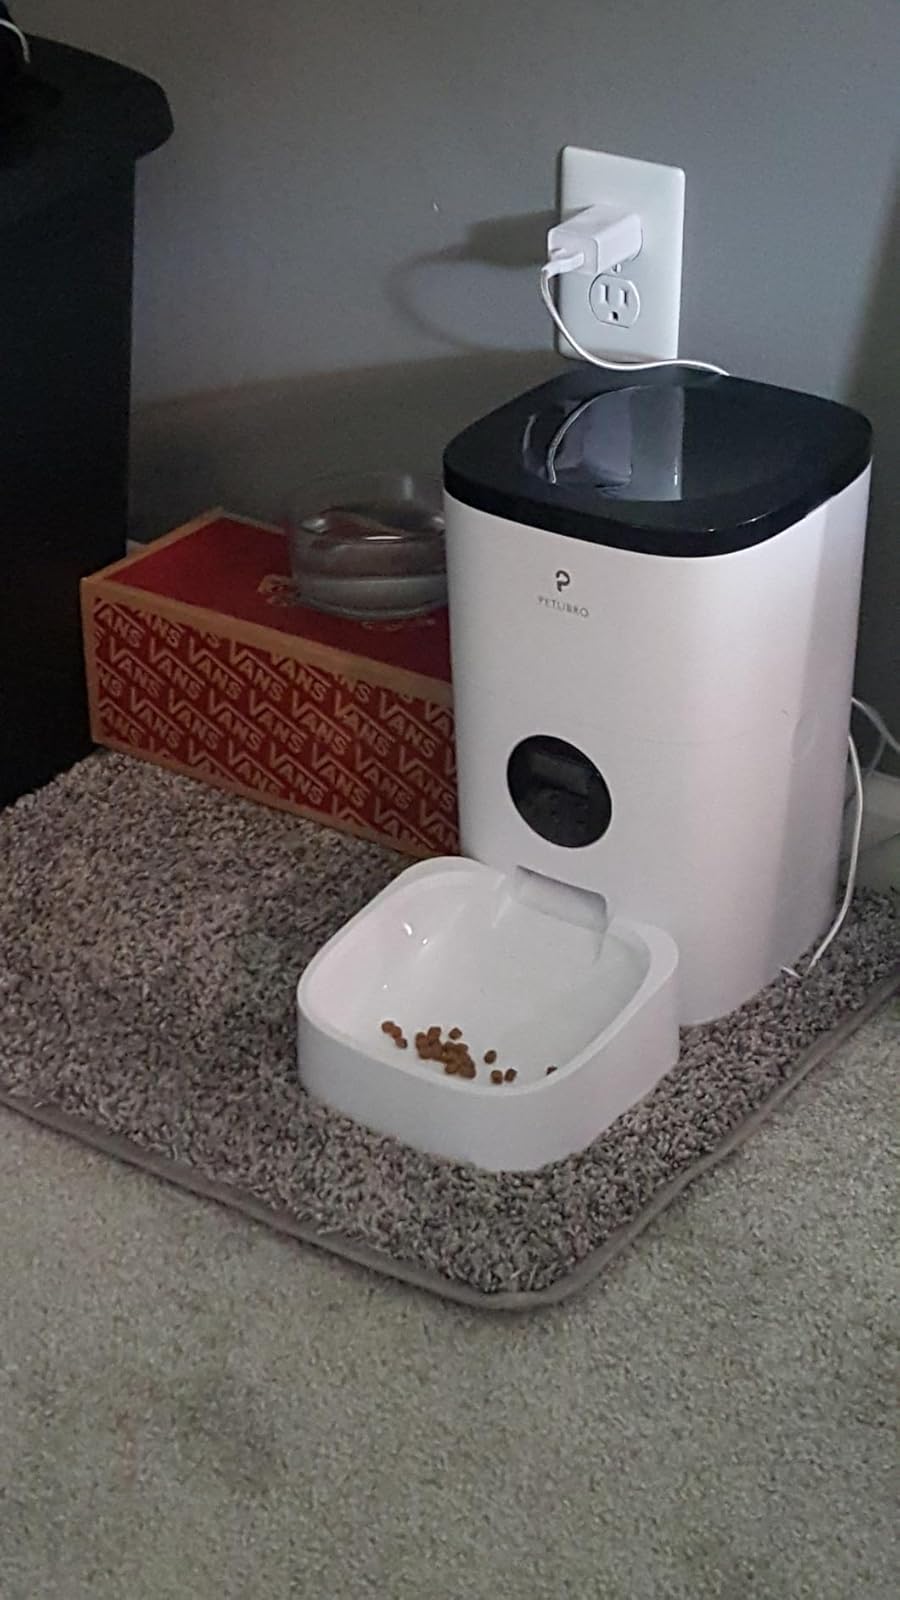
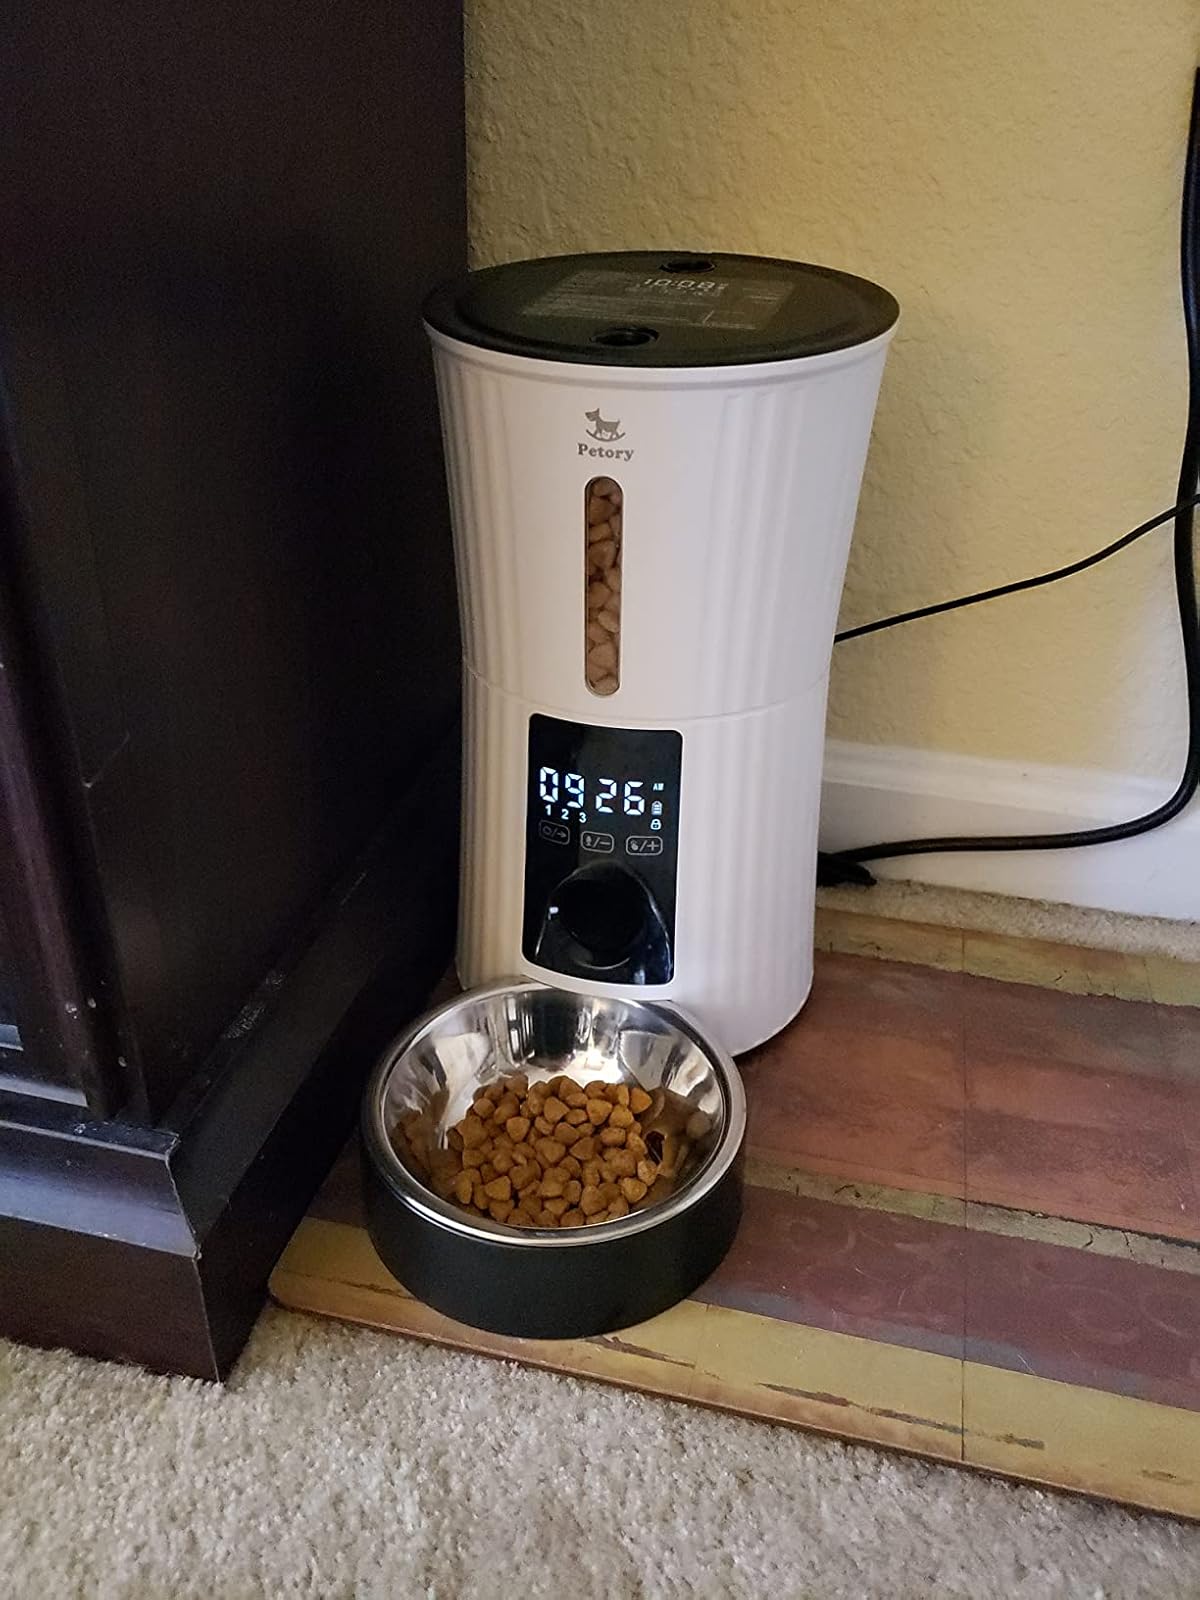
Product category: items_feeder
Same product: no